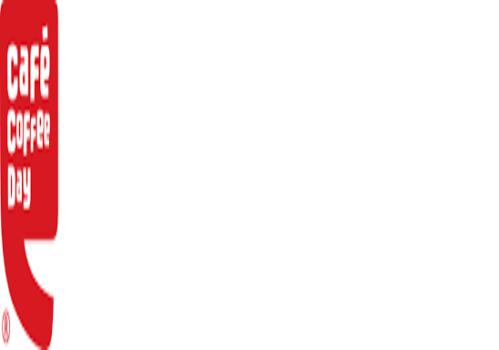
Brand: Cafe Coffee Day
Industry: Food